Roman Republic

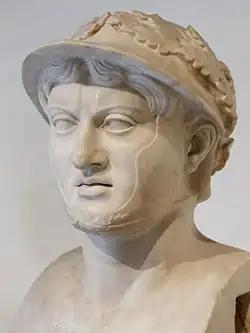
Bust of Pyrrhus, found in the Villa of the Papyri at Herculaneum, now in the Naples Archaeological Museum

By the early 3rd century BC, Rome had established itself as the major power in Italy, but had not yet come into conflict with the dominant military powers of the Mediterranean: Carthage and the Greek kingdoms. In 282, several Roman warships entered the harbour of Tarentum, triggering a violent reaction from the Tarentine democrats, who sank some. The Roman embassy sent to investigate the affair was insulted and war was promptly declared. Facing a hopeless situation, the Tarentines (together with the Lucanians and Samnites) appealed to Pyrrhus, king of Epirus, for military aid. A cousin of Alexander the Great, he was eager to build an empire for himself in the western Mediterranean and saw Tarentum's plea as a perfect opportunity.